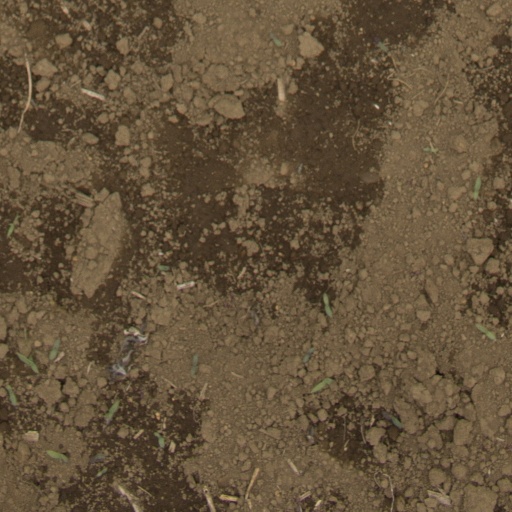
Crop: Jerusalem artichoke